Tarim Basin

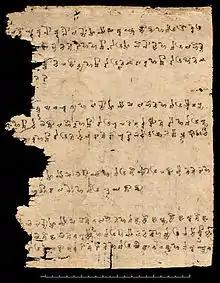
A document from Khotan written in Khotanese Saka, part of the Eastern Iranian branch of the Indo-European languages, listing the animals of the Chinese zodiac in the cycle of predictions for people born in that year; ink on paper, early 9th century

After the Han dynasty, the kingdoms of the Tarim Basin began to have strong cultural influences on China as a conduit between the cultures of India and Central Asia and China. Indian Buddhists had previously travelled to China during the Han dynasty, but the Buddhist monk Kumārajīva from Kucha, who visited China during the Six Dynasties period was particularly renowned. Music and dances from Kucha were also popular in the Sui and Tang periods.